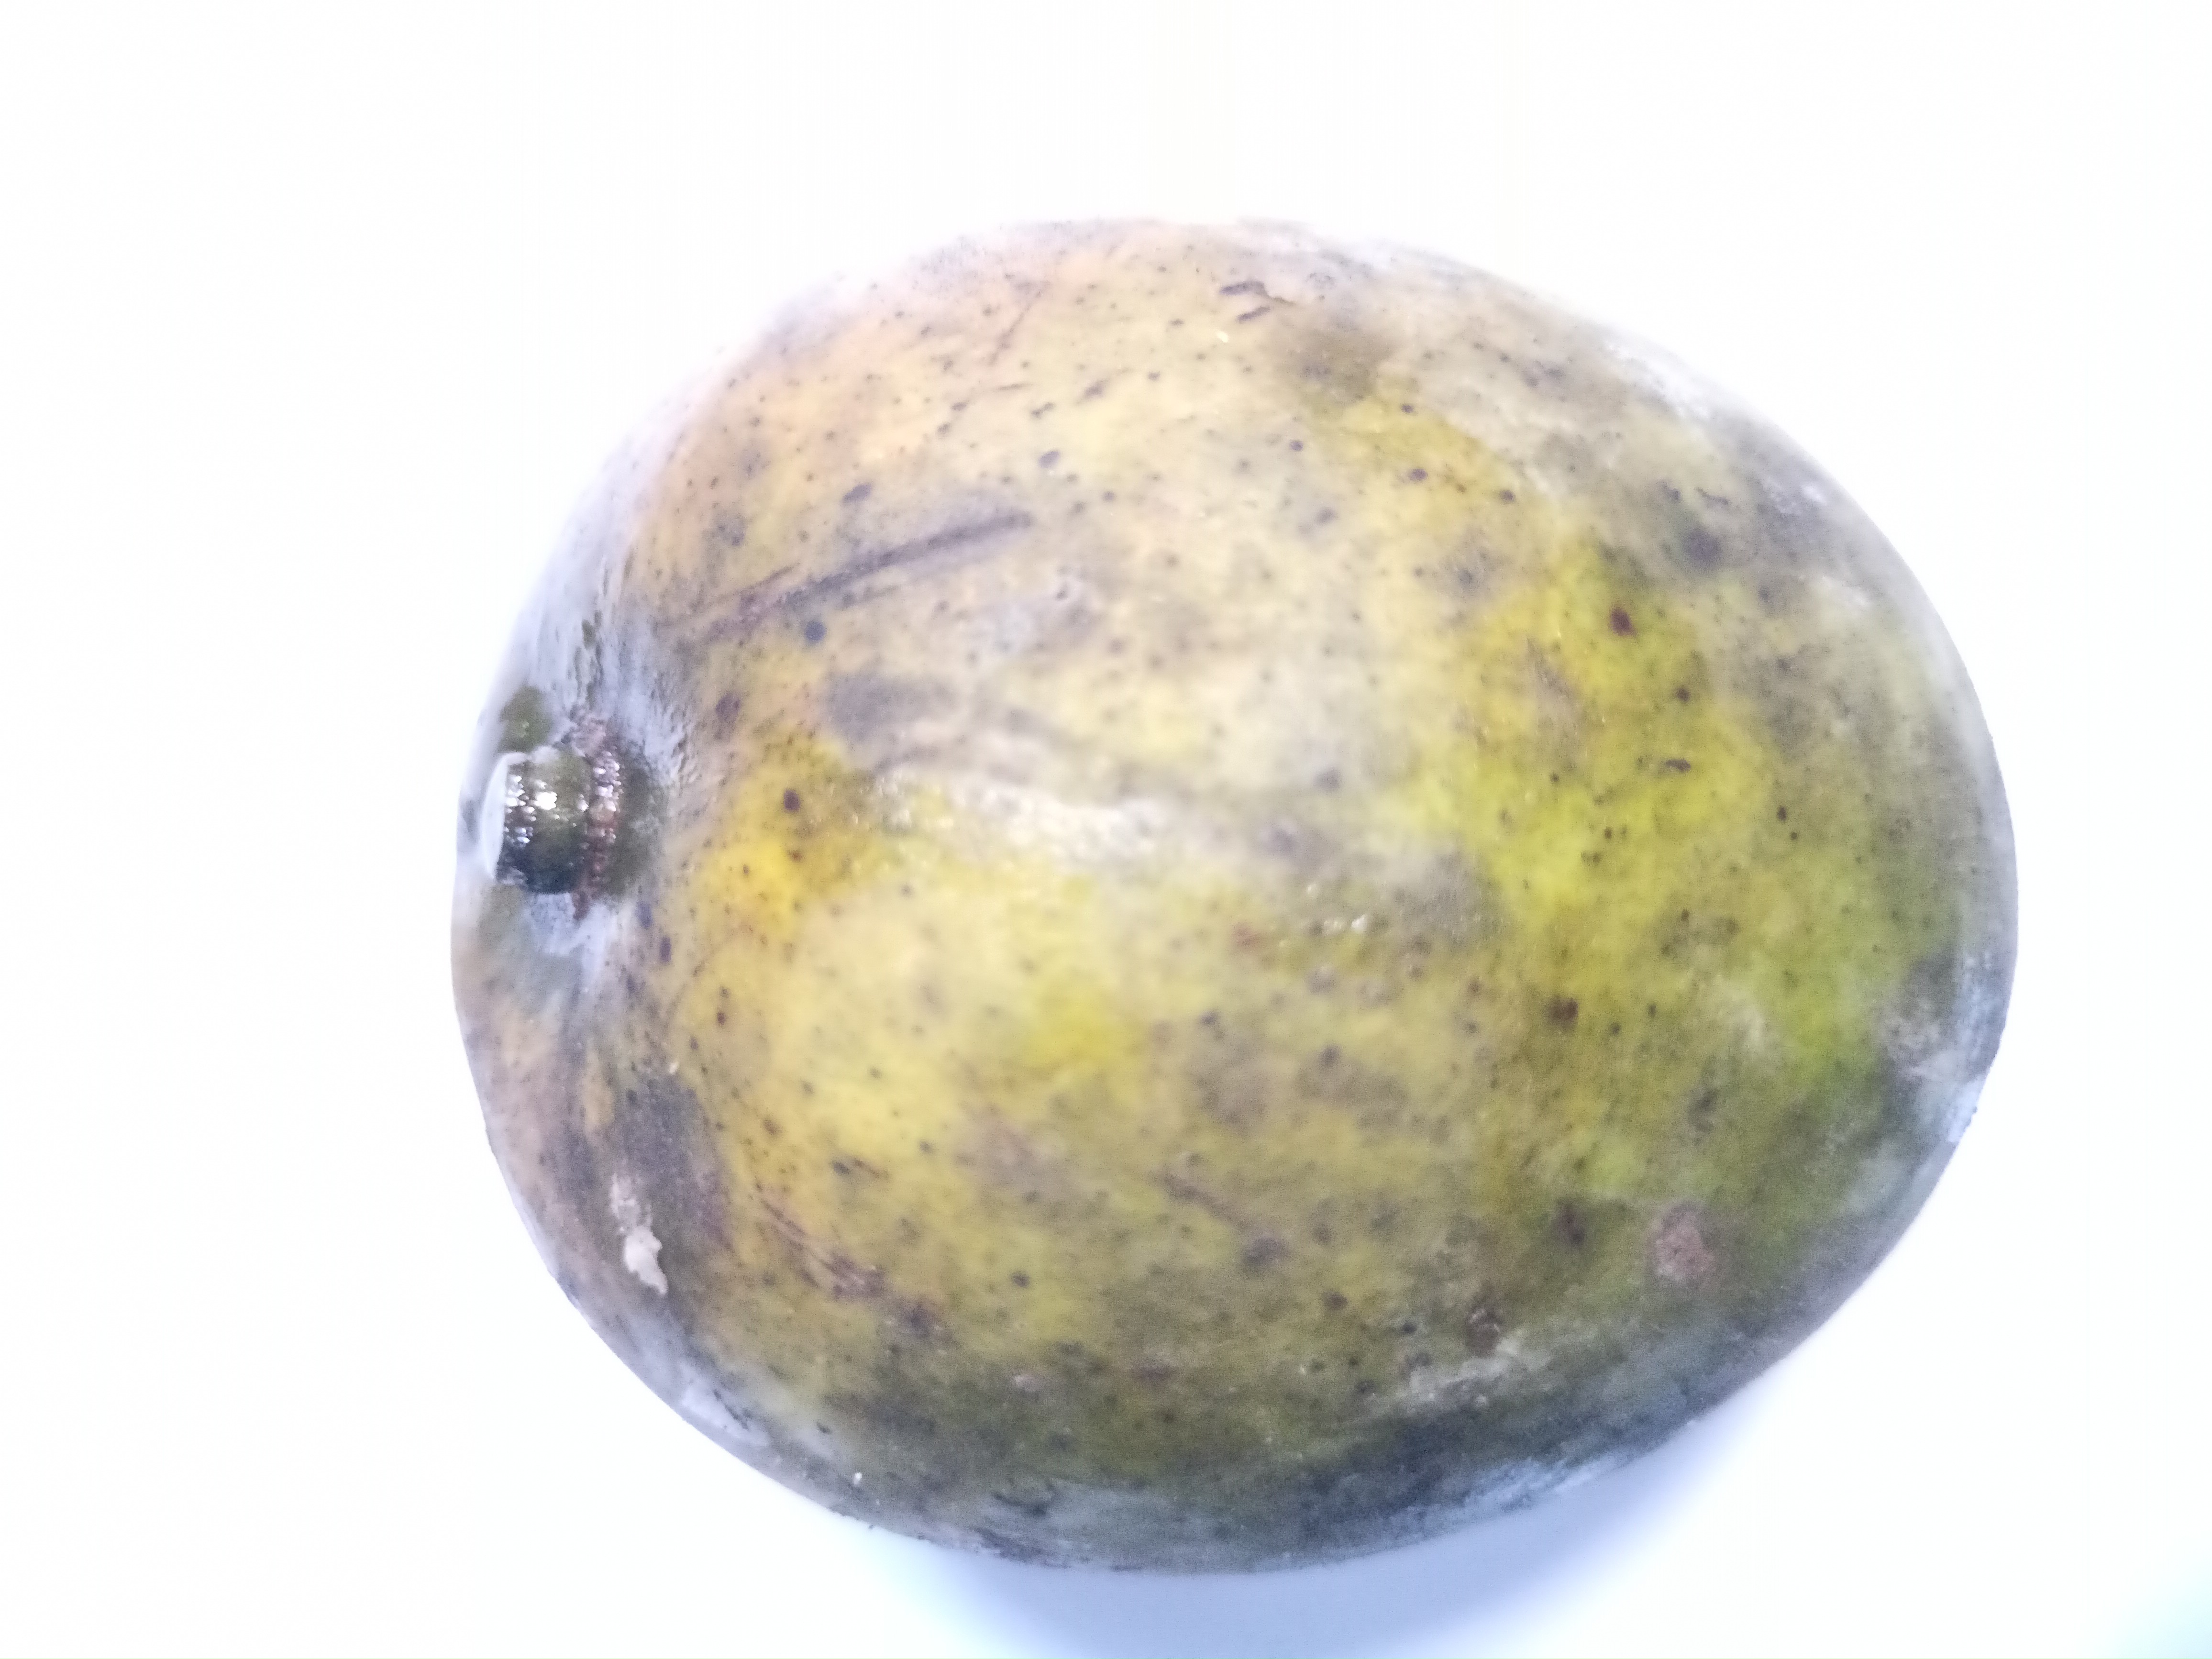
Mango variety: Khrishapat